DB Class 101

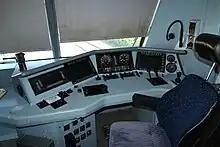
Driver's cab on a DB class 101

The class 101 units feature the "automatic drive and brake control system" (AFB, or Automatische Fahr- und Bremssteuerung), which assists the driver and enables the best possible acceleration and braking under all possible conditions. The AFB can also keep the locomotive at a constant speed.